Hannah Godwin

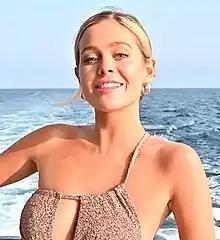
Godwin in 2019

Hannah Godwin (born February 4, 1995) is an American television personality, model and YouTuber. She appeared on season 23 of "The Bachelor", where she received the first impression rose and was one of three remaining finalists, and season 6 of "Bachelor in Paradise", where she got engaged to Dylan Barbour.